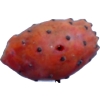
Label: cactus_fruit_red